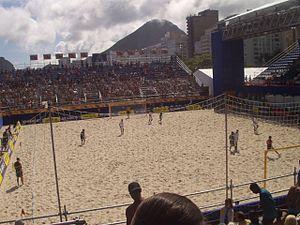
La Coupe du monde de football de plage est une compétition internationale de football de plage qui se déroule tous les deux ans sous l'égide de la FIFA et de la BSWW depuis 2005. Un championnat du monde préexistait depuis 1995.